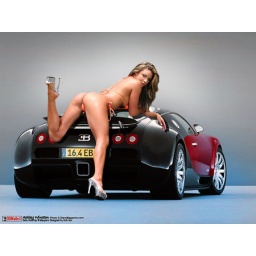
Bugatti Veyron and hot girl in orange bikini